Danchi

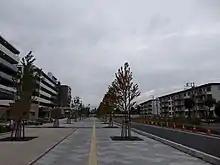
"Danchi" buildings built in the 1960s (right), situated across a street from modern apartment blocks built in the 2000s (left)

Many "danchi" were built in the 1950s through 1970s with building codes and seismic standards of that time. Buildings from those periods are considered outdated and often have various accessibility issues.